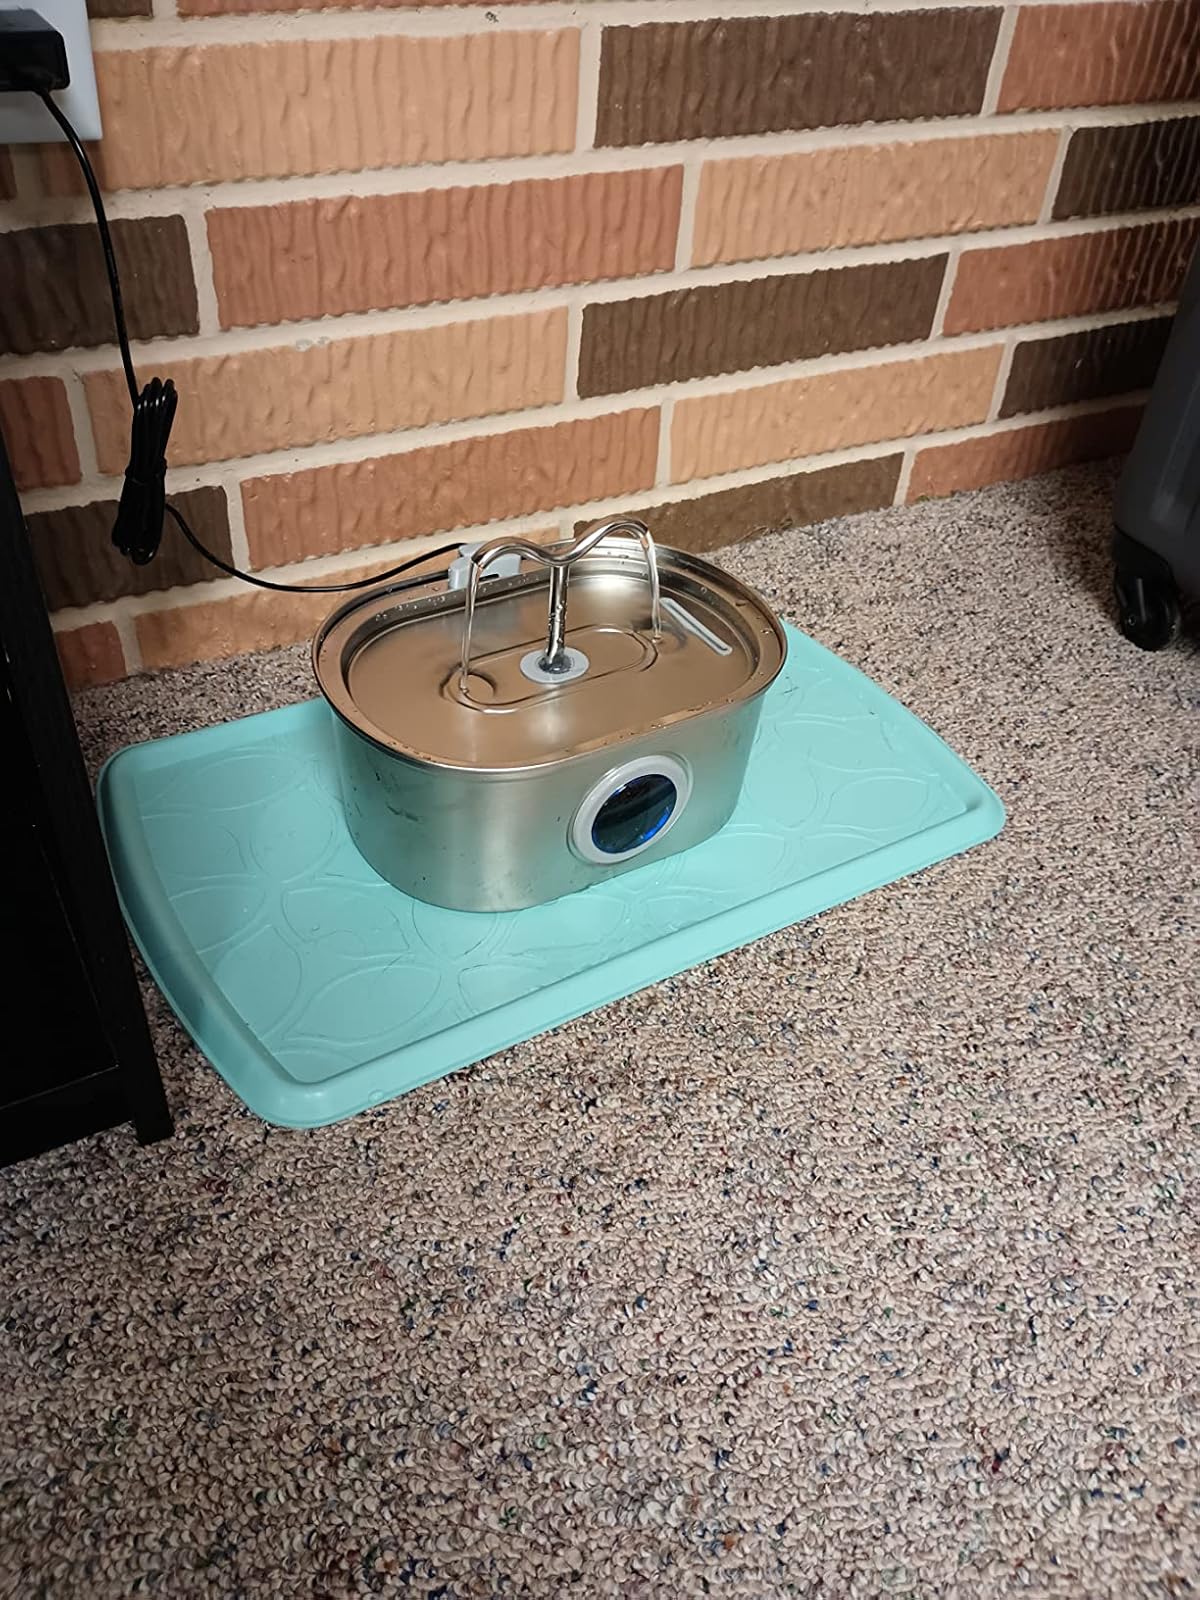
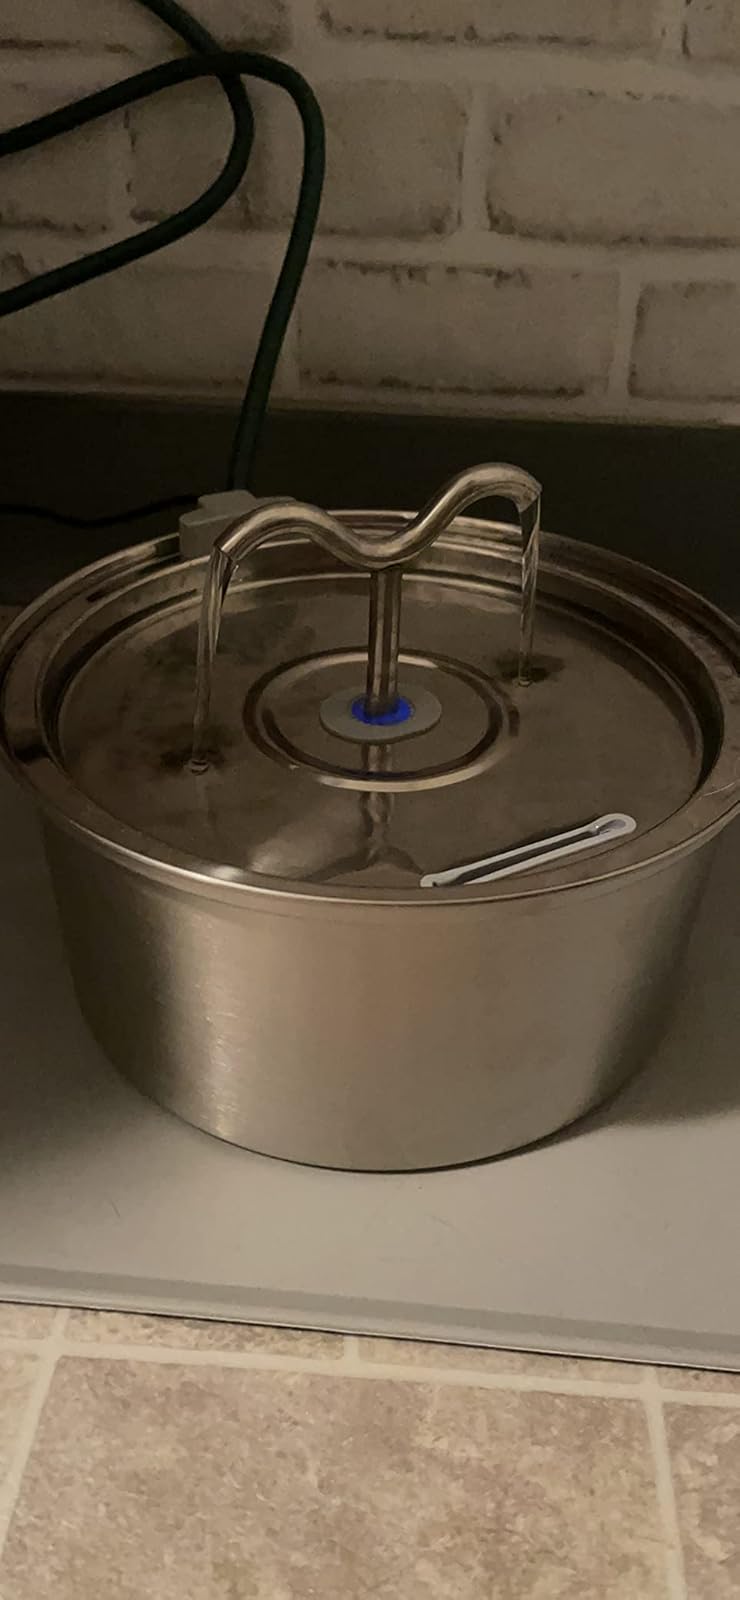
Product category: items_bowl
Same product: no